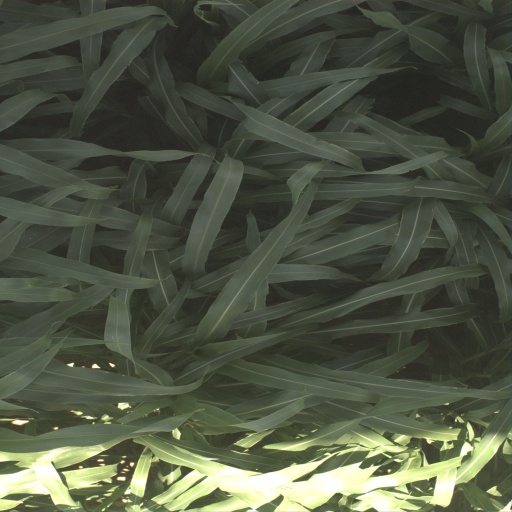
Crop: sorghum